3rd Littoral Anti-Air Battalion

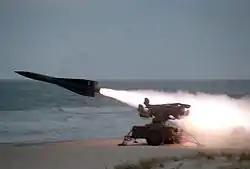
An MIM-23 Hawk missile is fired by the 3rd Light Anti-aircraft Missile Battalion during a training exercise at Marine Corps Base Camp Lejeune, North Carolina

On 15 August 1990, "B" Battery, 3rd LAAM Battalion boarded at Morehead City, NC to support Operation Desert Shield in Southwest Asia as part of the 4th Marine Expeditionary Brigade (4th MEB). They arrived in Saudi Arabia on 14 October and were placed under the operational control of 2nd Light Antiaircraft Missile Battalion (2nd LAAM) who had arrived a month earlier. The remainder of 3rd LAAM did not depart until December. The commanding officer and 63 Marines flew into theater as part of the battalion's advanced party arriving on 25 December while the main body, which departed 14 December, arrived via the merchant ship "Sterna Trader" on 4 January 1991. 3rd LAAM's "A" Battery was sent to Bahrain to provide air defense for Shaikh Isa Air Base while the remainder of "B" Battery remained in Saudi Arabia. HAWK Batteries from 2nd and 3rd LAAM Battalions covered the 1st and 2nd Marine Divisions at the breach point where they entered Kuwait. The batteries were tied in with the Tactical Air Operations Center (TAOC) run by Marine Air Control Squadron 2 (MACS-2) for the air defense picture. No HAWK missile engagement took place during the conflict. On 11 Mar 1991 the battalion began preparation for retrograde back to their home station.